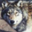
Label: wolf